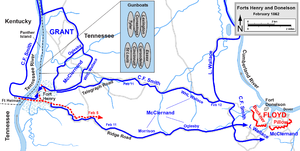
La bataille de Fort Henry est une bataille de la guerre de Sécession qui se déroula le 6 février 1862 sur la rivière Tennessee. Une force fluviale nordiste, la flottille de l'Ouest, commandée par A. H. Foote, bombarde et fait capituler un fort sudiste encerclé par les troupes du général Grant.
La bataille de Fort Donelson est une des plus importantes batailles de la guerre de Sécession. Elle se déroule entre le 12 février 1862 et le 16 février 1862, dans le comté de Stewart, Tennessee et s'achève sur une victoire de l'armée de l'Union.
Cette page concerne des événements d'actualité qui se sont produits durant l'année 1862 du calendrier grégorien aux États-Unis.